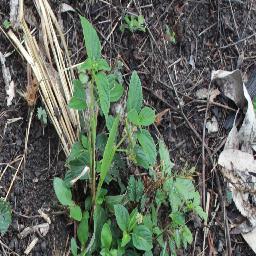
Label: lantana